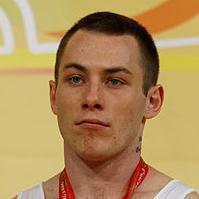
Age: 22